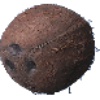
Label: Cocos 1